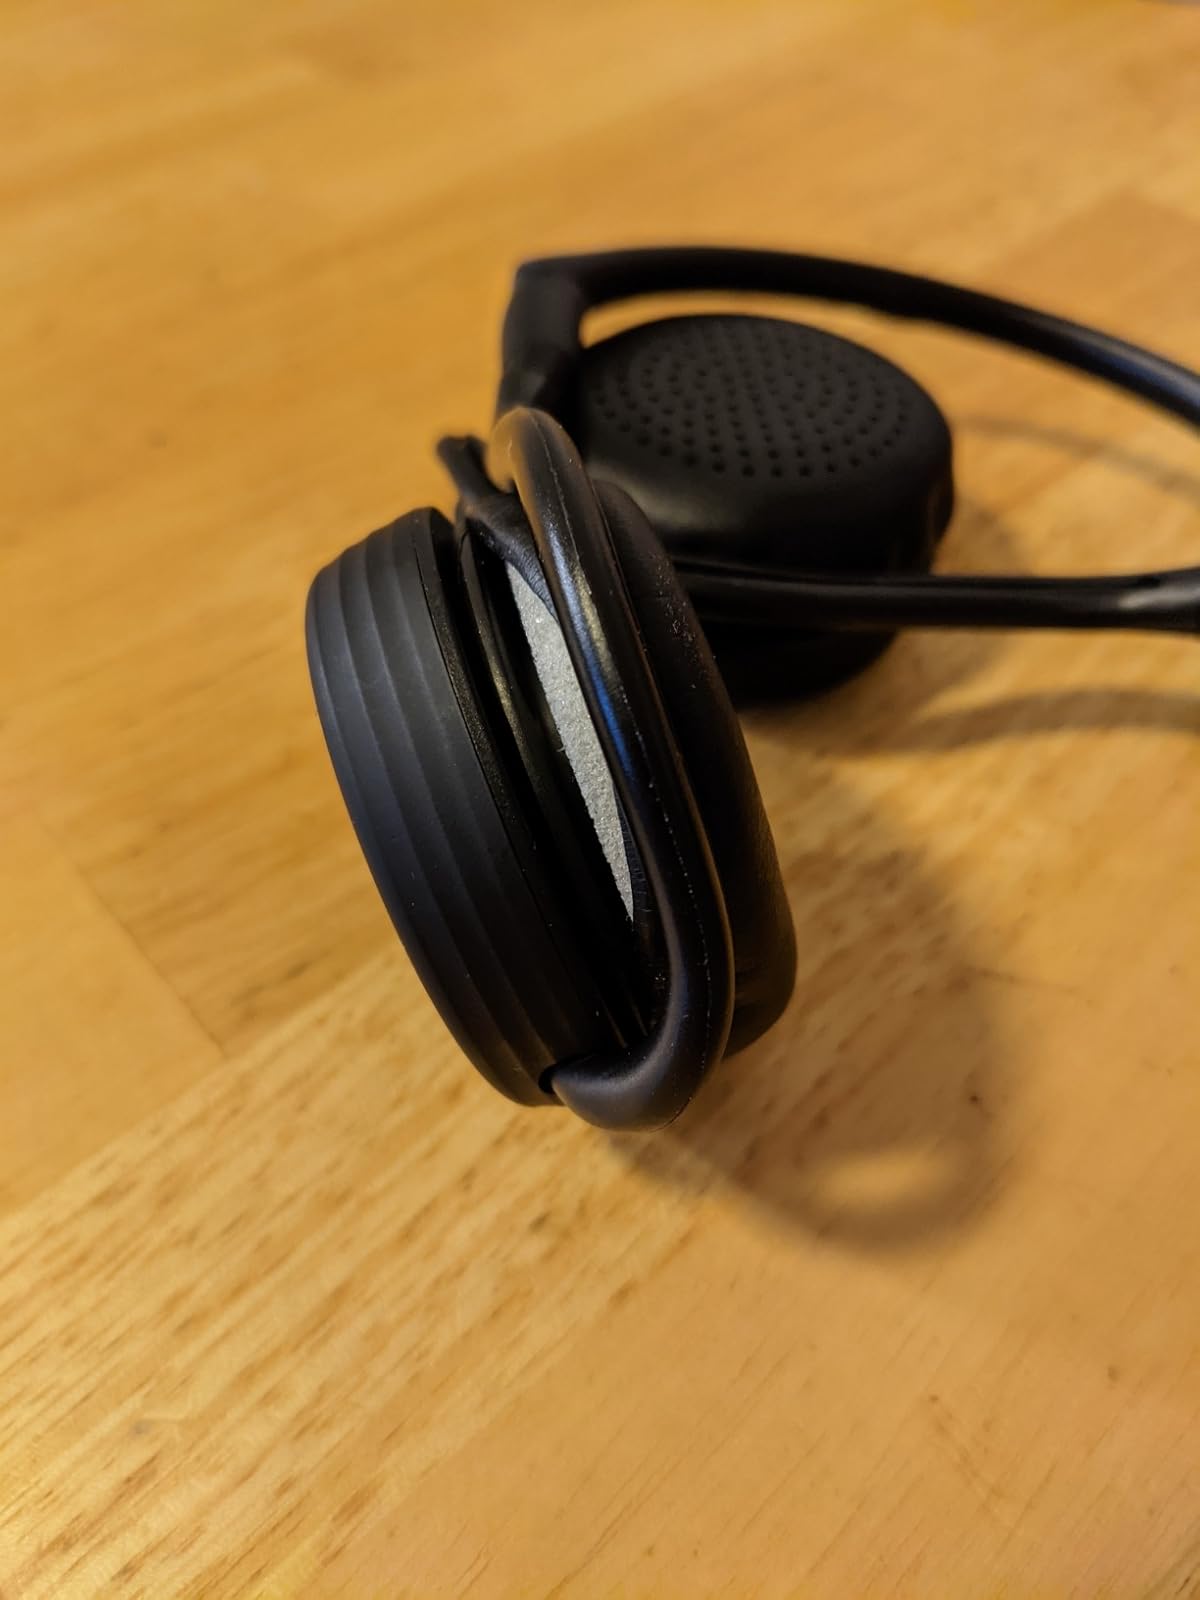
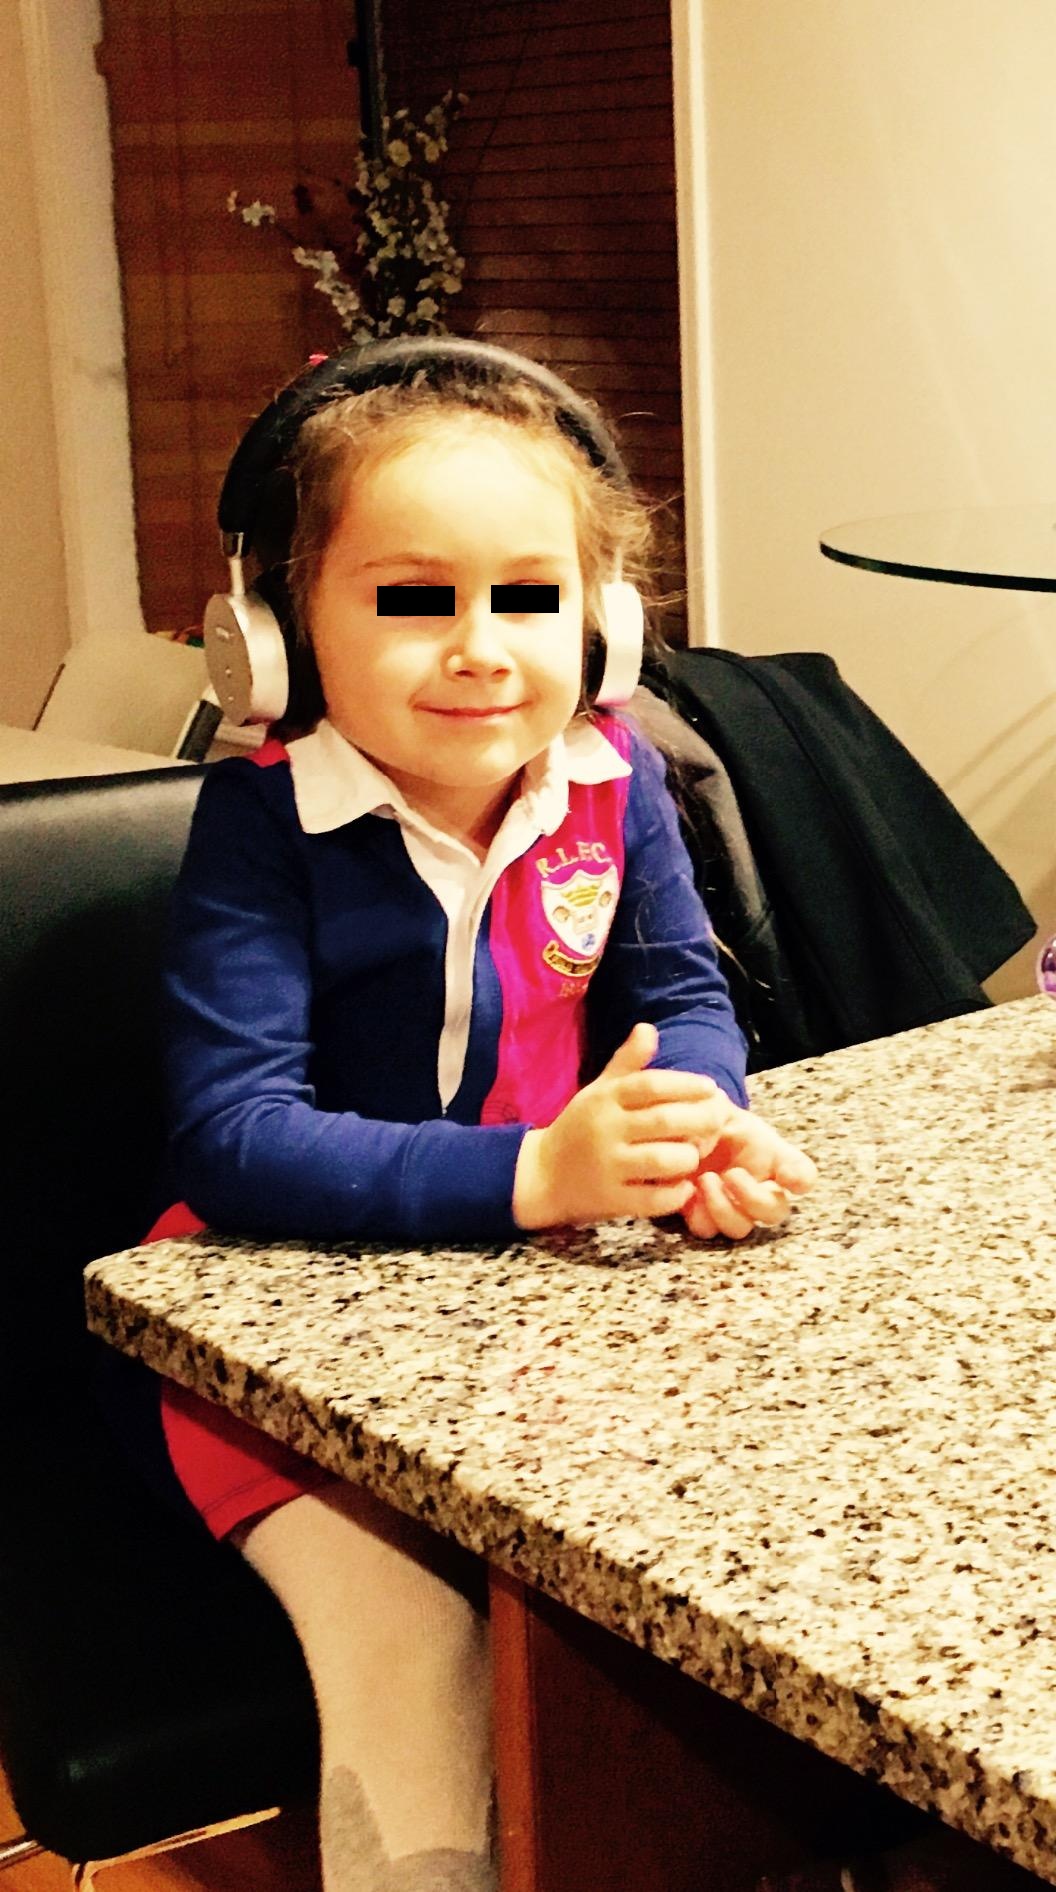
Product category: headphones
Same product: no